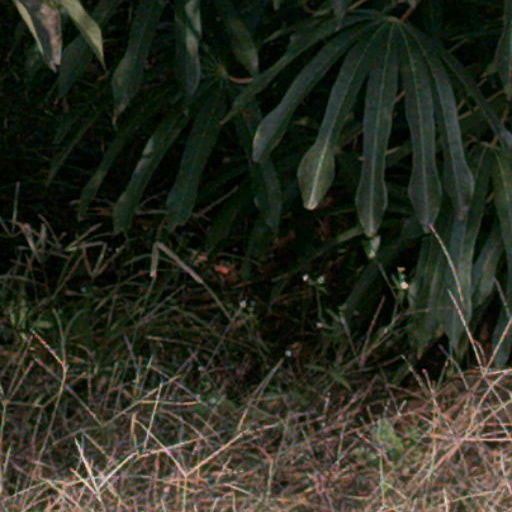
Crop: cassava